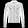
Label: Coat